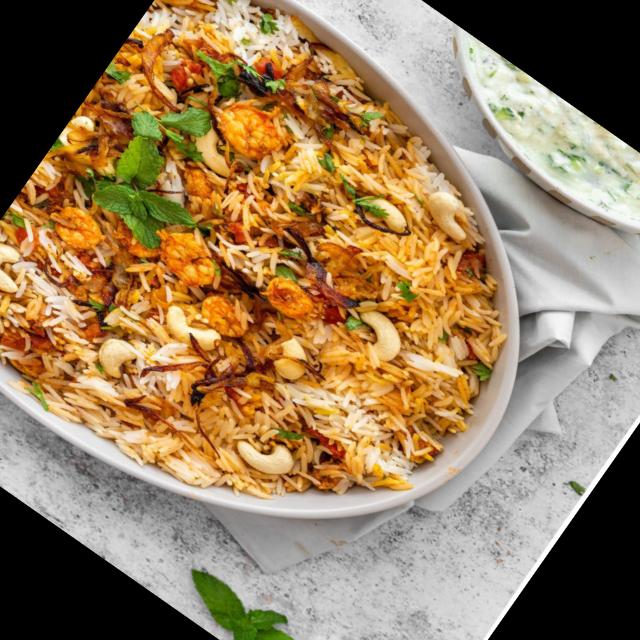
Dish: biryani